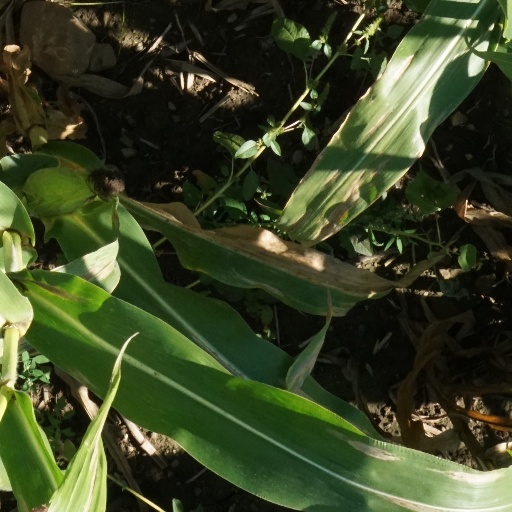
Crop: maize; corn